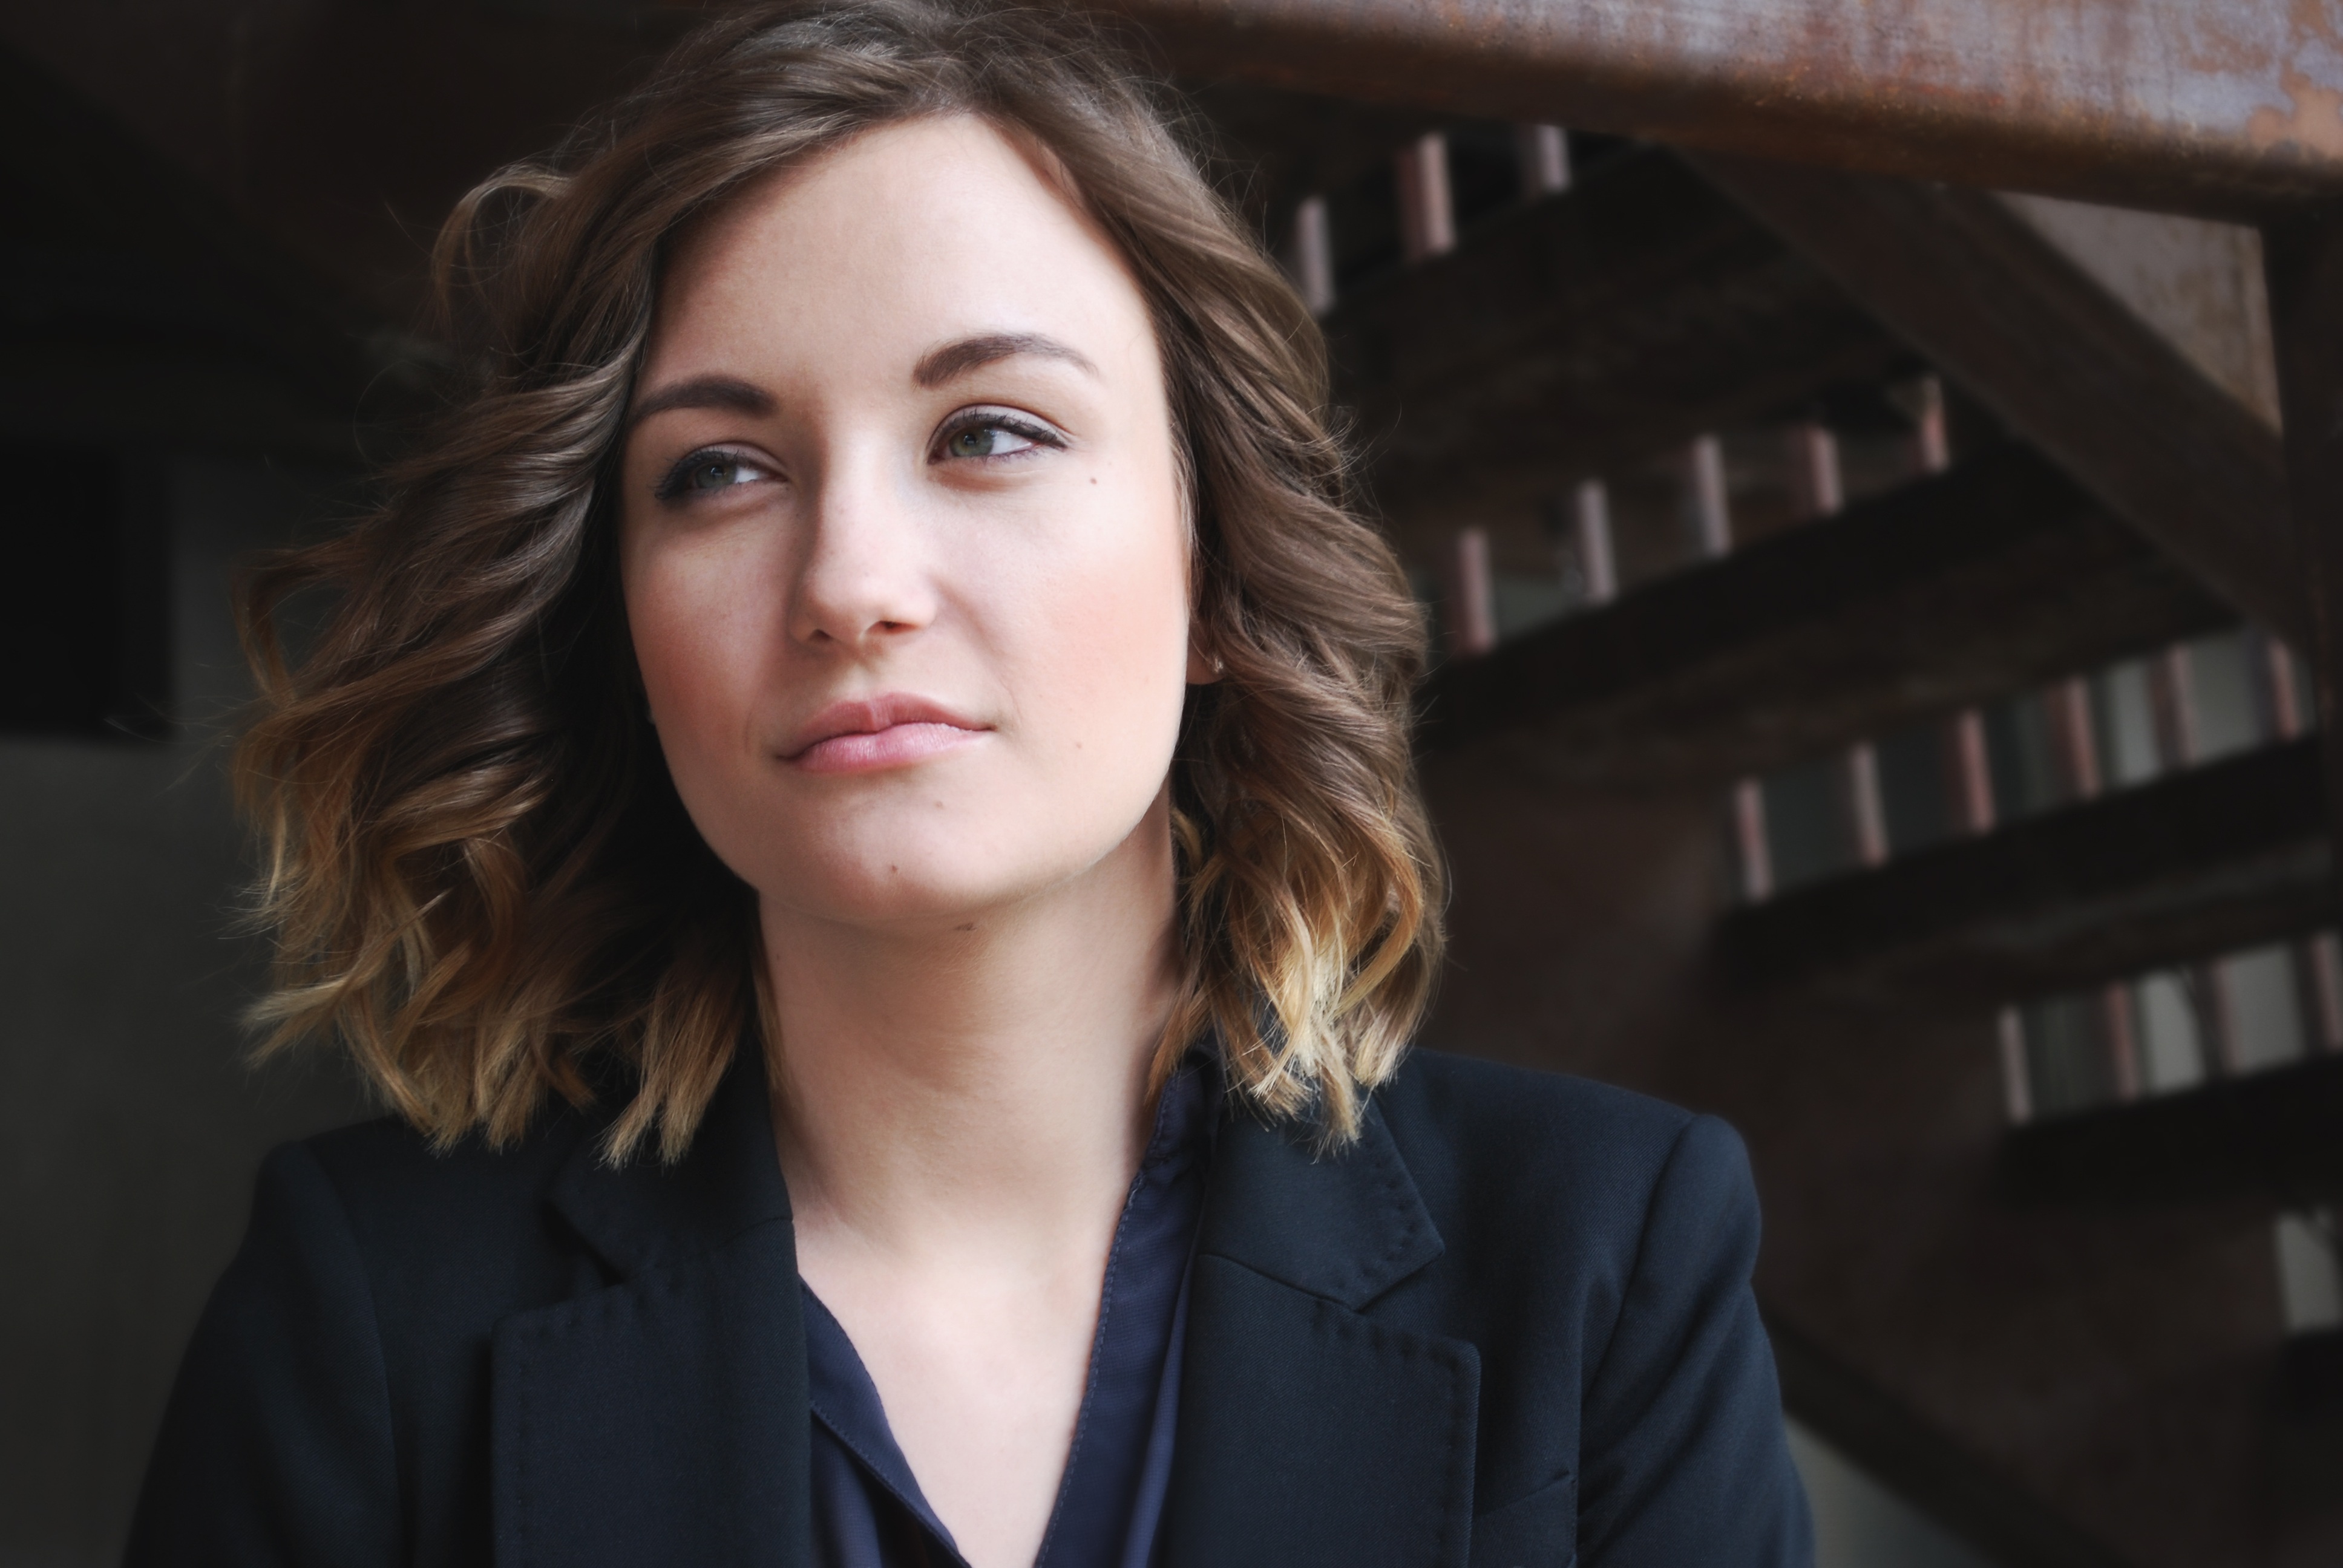
person, girl, woman, hair, photography, portrait, model, young, fashion, healthy, curly hair, hairstyle, smile, makeup, long hair, face, eyes, eye, beauty, beautiful, sexy, curly, sample, photo shoot, brown hair, portrait photography